Question: What kind of umbrella is this?
Tambaya: Wacce irin lema ce wannan?
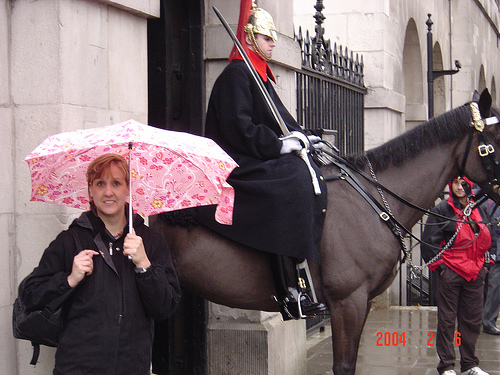
Answer: An open umbrella.
Amsa: Buɗaɗɗiya lema ce.